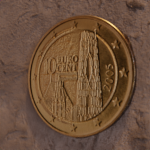
Coin value: 10cents
Country: at
Edition: standard